Mondo Medicals

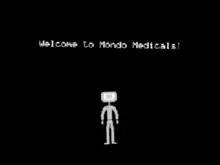
Opening cutscene

In the opening cutscene, a character greets the nameless protagonist, who is stated to have applied to participate in researching the cure for cancer. It is then explained that the protagonist must first undergo a test. The game proper then begins.